Ford Focus (second generation, Europe)

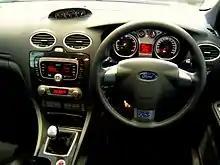
Focus RS interior

On December 17, 2007, Ford of Europe confirmed that a Mk 2 Focus RS would be launched in 2009. The press release also notes that a concept version of the RS is due in mid-2008. Contrary to numerous rumours and speculation the RS was announced by Ford to have a conventional FWD layout with an upgraded Duratec ST engine with 305PS Duratec RS, gearbox, suspension, and LSD. As announced, the Focus RS MK2 hit the road on 5 January 2009.